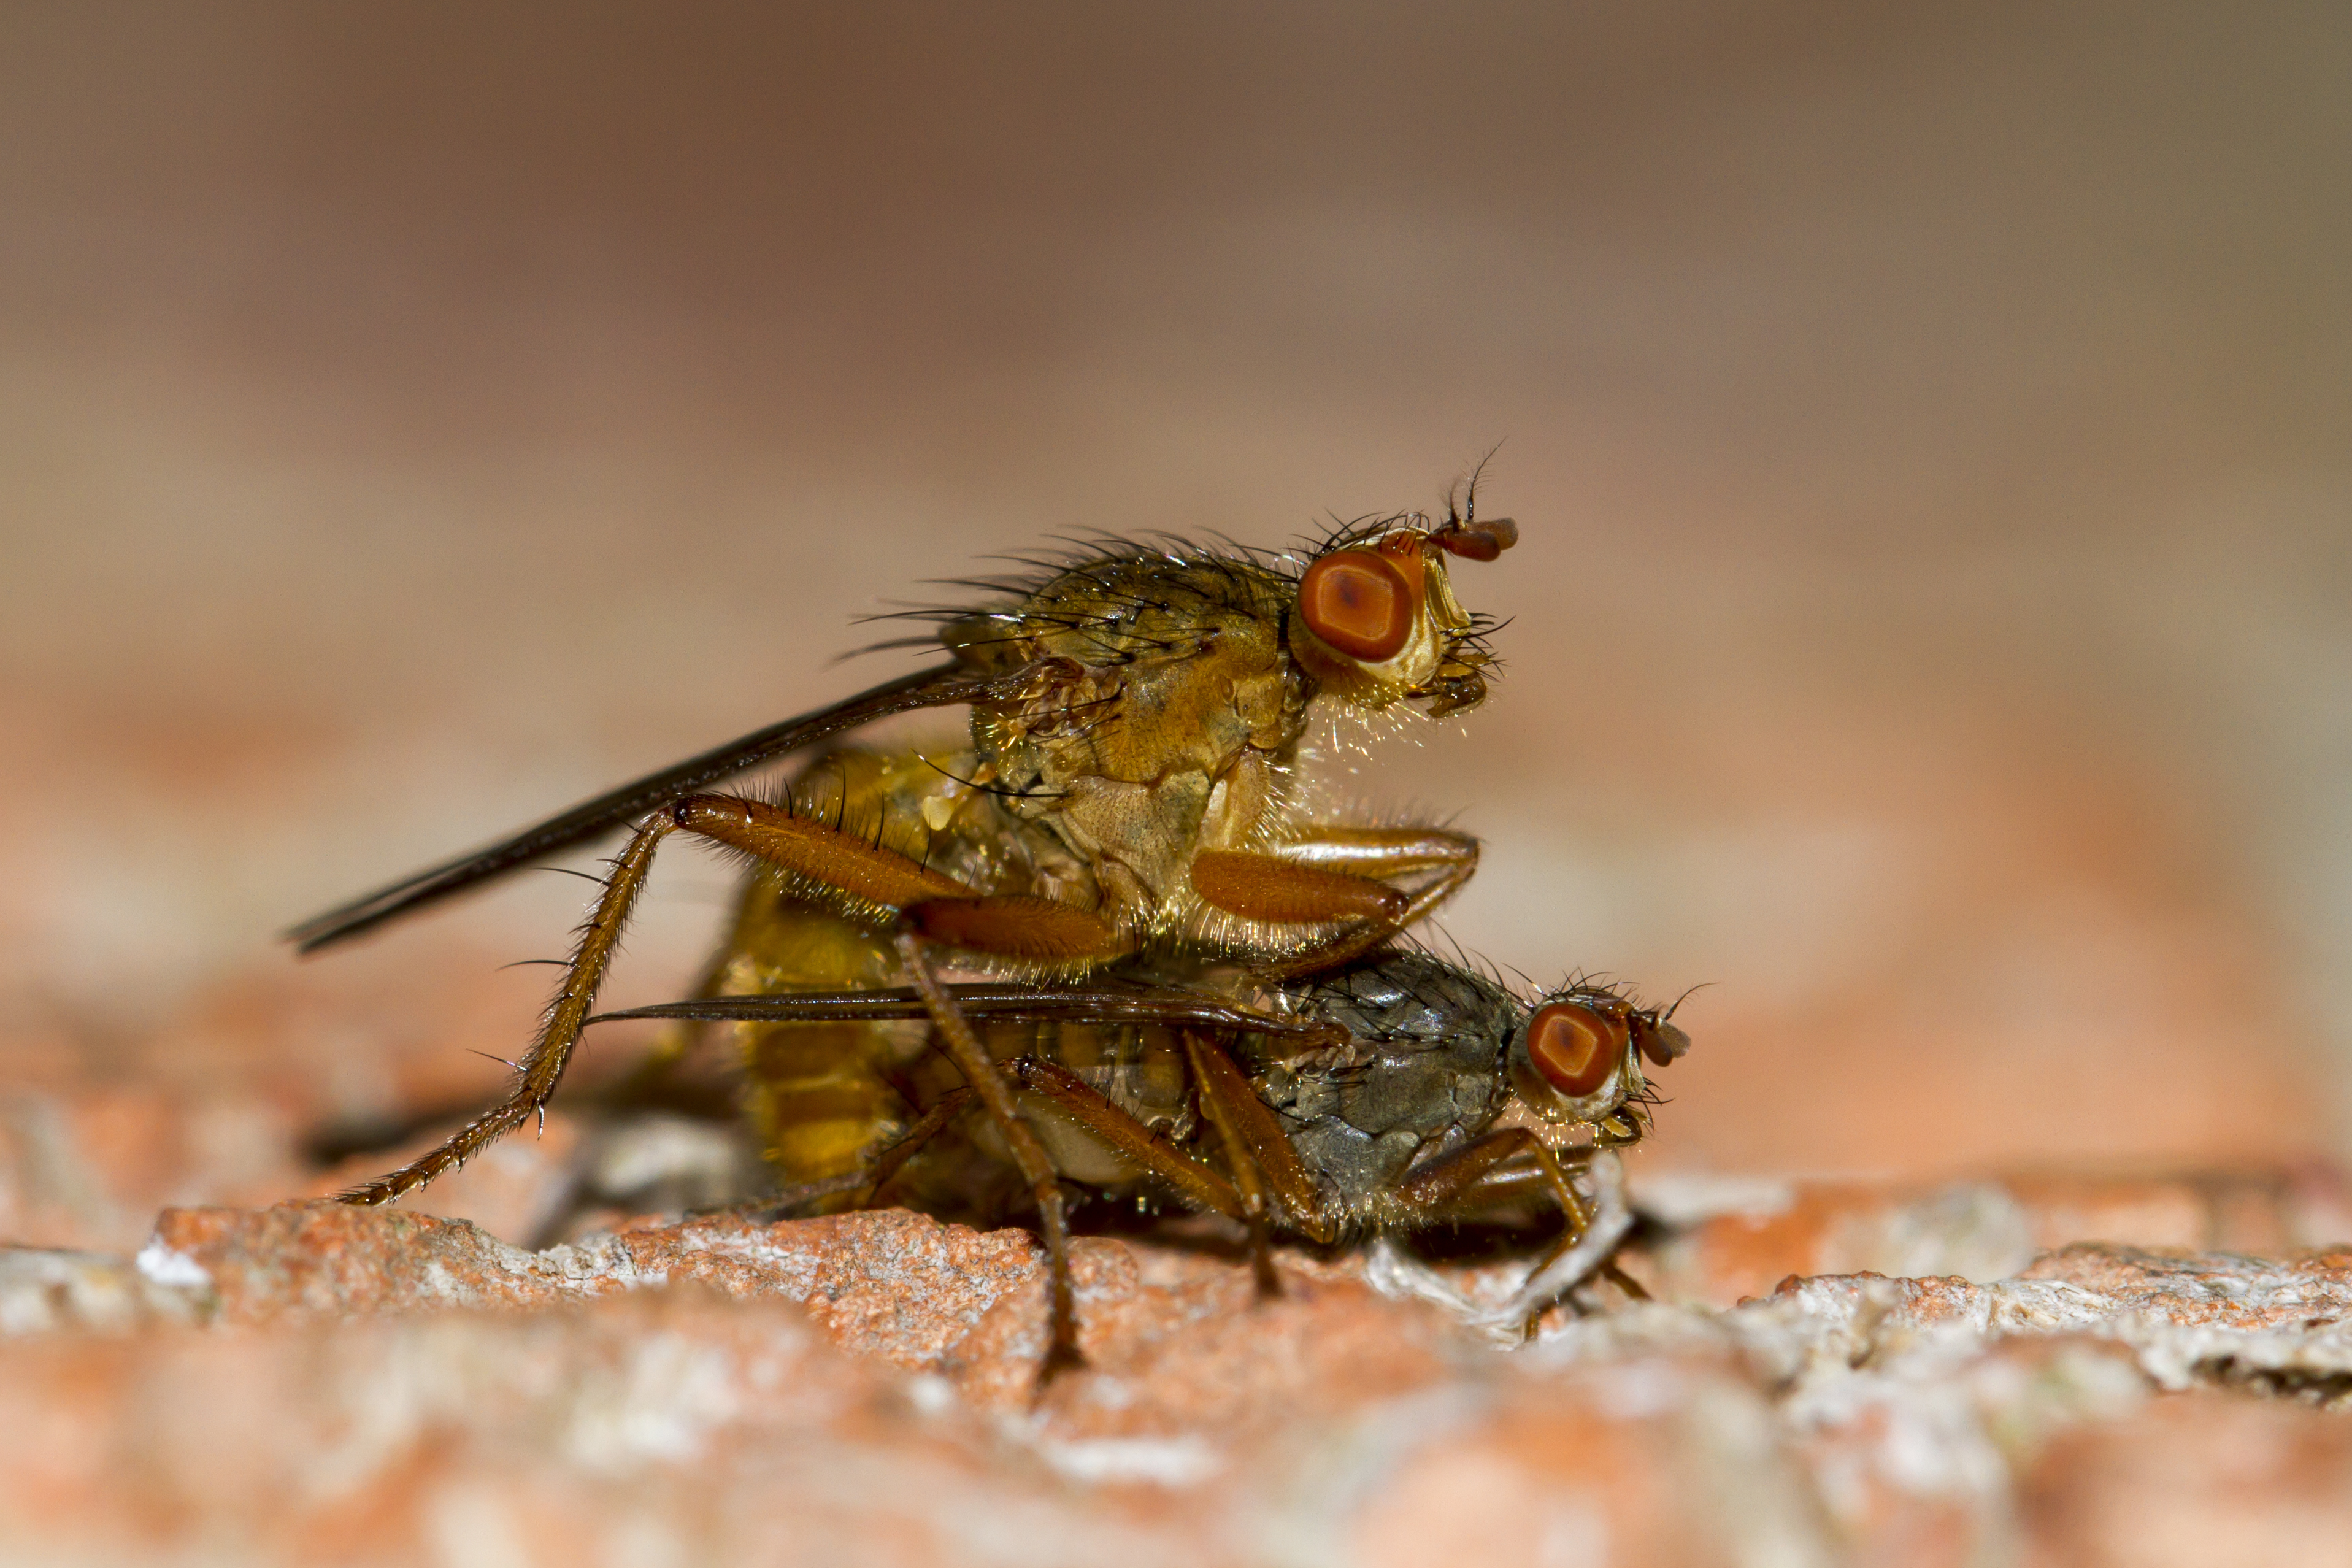
nature, bokeh, photography, fly, insect, macro, garden, fauna, invertebrate, close up, outdoors, uk, canon7d, dof, pest, bbcspringwatch, mating, nikkvalentine, peterborough, flies, hhd, hihd, happyhumpingday, yellowdungflies, wildlifeaspirations, macro photography, arthropod